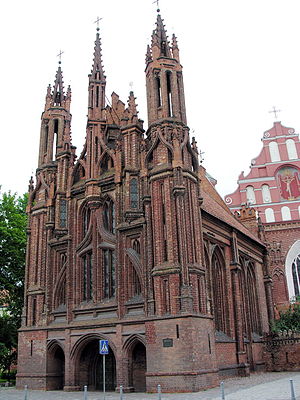
Senamiestis / Galleri
Senamiestis seniūnija er den ældste del af Vilnius, bydelen ligger på Neris' venstre bred, og omfatter kvartererne Senamiestis, Vilnius' historiske bykerne, og Užupis, der er kendt som Vilnius' "Montmartre".